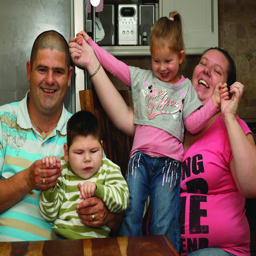
contact a family - you are transforming the lives of families with disabled children